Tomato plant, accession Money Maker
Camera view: bottom (45 deg); turntable rotation: 120 degrees
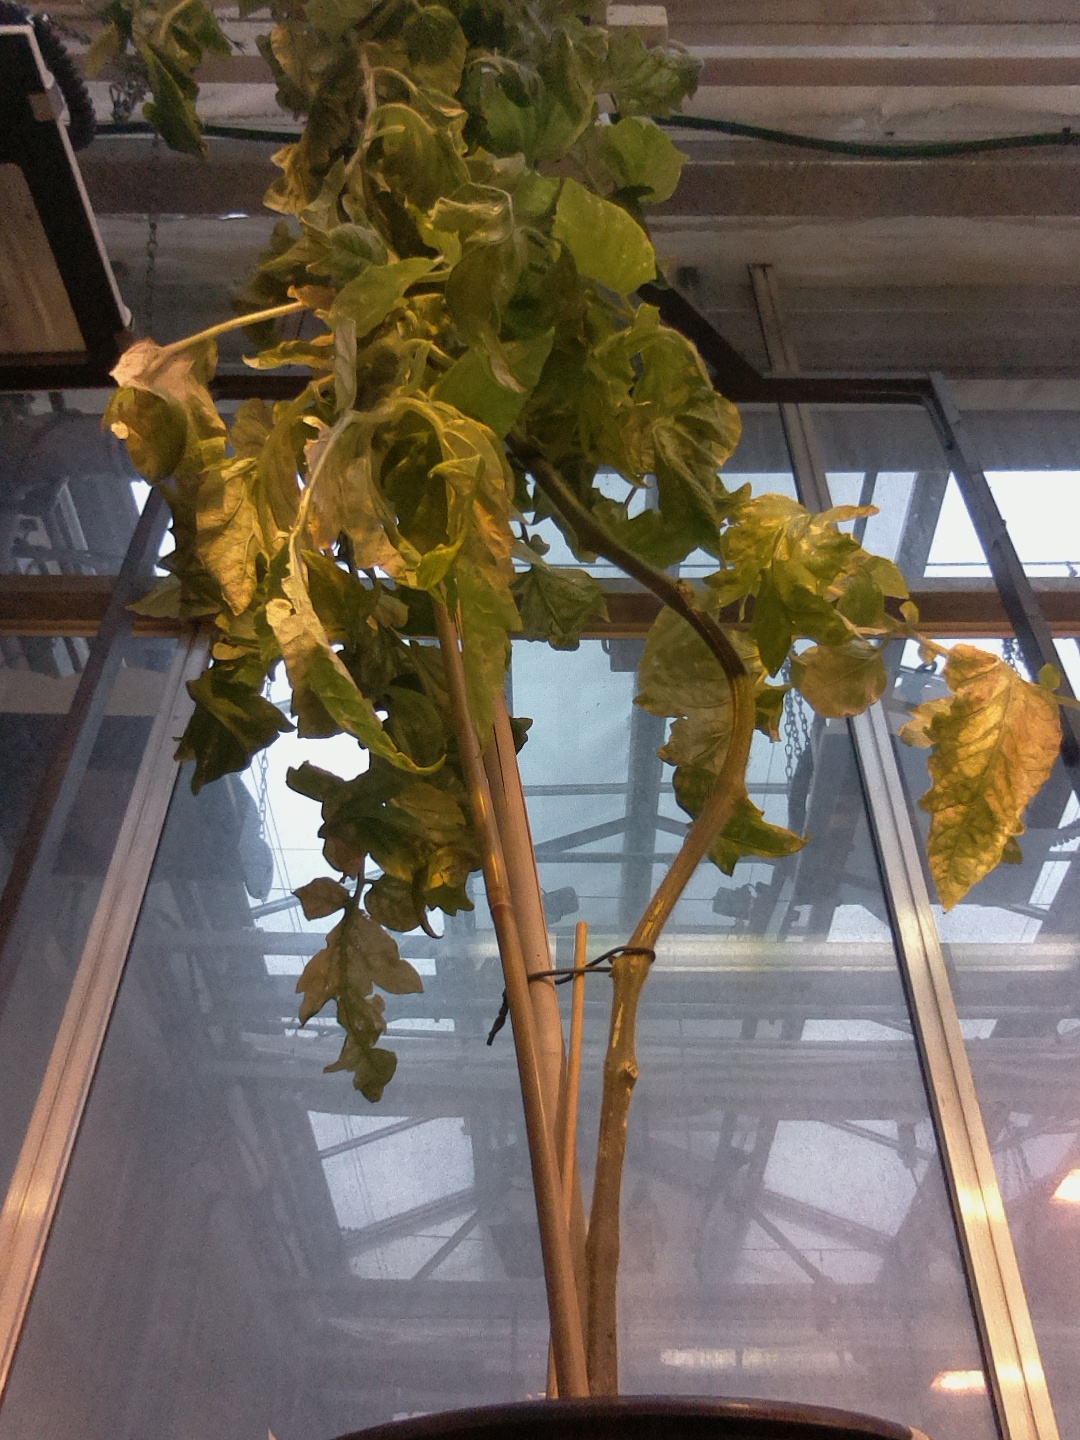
BBCH growth stage 79: 90% -100% of final fruit size